Trolling (fishing)

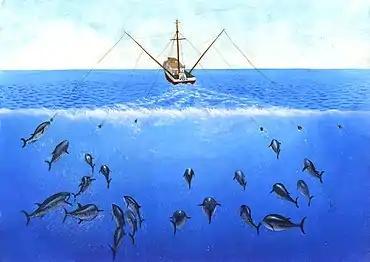
Artist's conception of tuna trolling operation, using outriggers to tow multiple trolling lines and give the appearance of schooling fish

Trolling is a method of fishing where one or more fishing lines, baited with lures or bait fish, are drawn through the water at a consistent, low speed. This may be behind a moving boat, or by slowly winding the line in when fishing from a static position, or even sweeping the line from side-to-side, e.g. when fishing from a jetty. Trolling is used to catch pelagic fish such as salmon, mackerel and kingfish.